François Ponsard

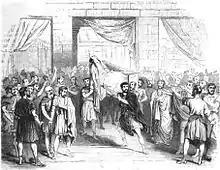
Last scene of "Lucrèce" (1843)

He followed up "Lucrèce" with "Agnès de Méranie" (1846), "Charlotte Corday" (1850), and others. Ponsard accepted the Second French Empire with no very great enthusiasm, and was given the post of librarian to the senate; he soon resigned, and fought a bloodless duel with a journalist on the subject. "L'Honneur et l'argent", one of his most successful plays, was acted in 1853, and he became an Academician in 1855. For some years he was inactive, but in 1866 he repeated his earlier success with "Le Lion amoureux", another play dealing with the revolutionary epoch.